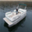
Label: ship